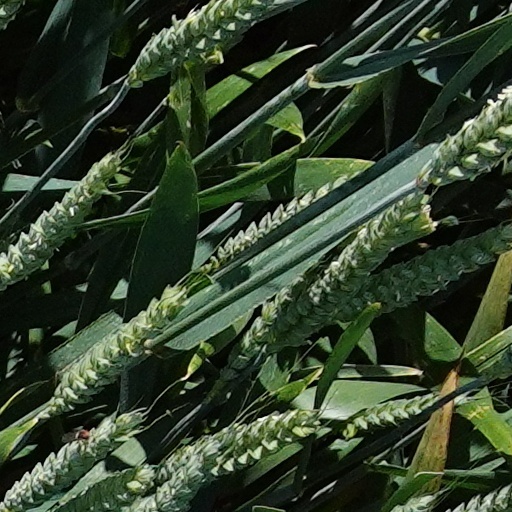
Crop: wheat